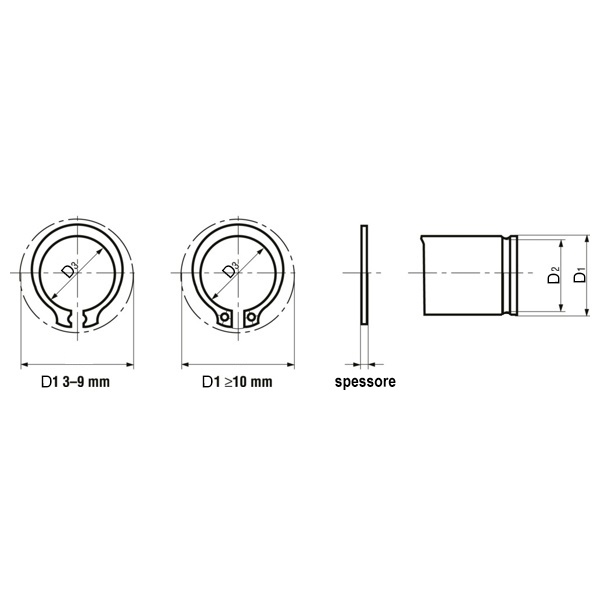
ANELLO DI ARRESTO PER ALBERI (SEEGER E) UNI 7435 DIN 471 D.MM 80
Anello seeger di sicurezza per alberi (tipo esterno). Sono gli anelli dal più versatile utilizzo per alberi. Rappresentano la soluzione più vantaggiosa relativamente allo spessore e alla larghezza radiale. Sopportano notevoli forze assiali e sono in grado di essere utilizzati anche in montaggi con alto numero di giri. La loro conformazione (hanno una larghezza radiale che diminuisce in prossimità delle estremità) fa si che in fase di montaggio lo stress sia distribuito uniformemente per tutta la sezione dell'anello. I fori sulle estremità, inoltre, garantiscono la più semplice e veloce modalità di montaggio tramite pinze. Specifiche articolo Attributo Valore Materiale acciaio al carbonio per molle Diametro mm. 80 D1 (mm.) 80 D2 (mm.) 76,5 D3 (mm.) 74,5 Spessore mm. 2,5 Normativa UNI 7435 Normativa DIN 471 Colore / Finitura grezzo
Brand: Renaudo
Category: Business & Industrial > Forestry & Logging > Arborist Accessories